Territorial evolution of Poland

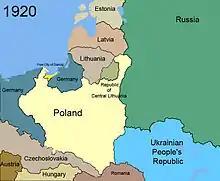
Russian border shown though Treaty of Riga not signed

Kosciuszko's insurgent armies, who fought to regain Polish territory, won some initial successes but they eventually fell before the forces of the Russian Empire. The partitioning powers, seeing the increasing unrest in the remaining Commonwealth, decided to solve the problem by erasing any independent Polish state from the map. On 24 October 1795 their representatives signed a treaty dividing the remaining territories of the Commonwealth between their three countries.